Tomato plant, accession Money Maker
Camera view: tilt-top (135 deg); turntable rotation: 330 degrees
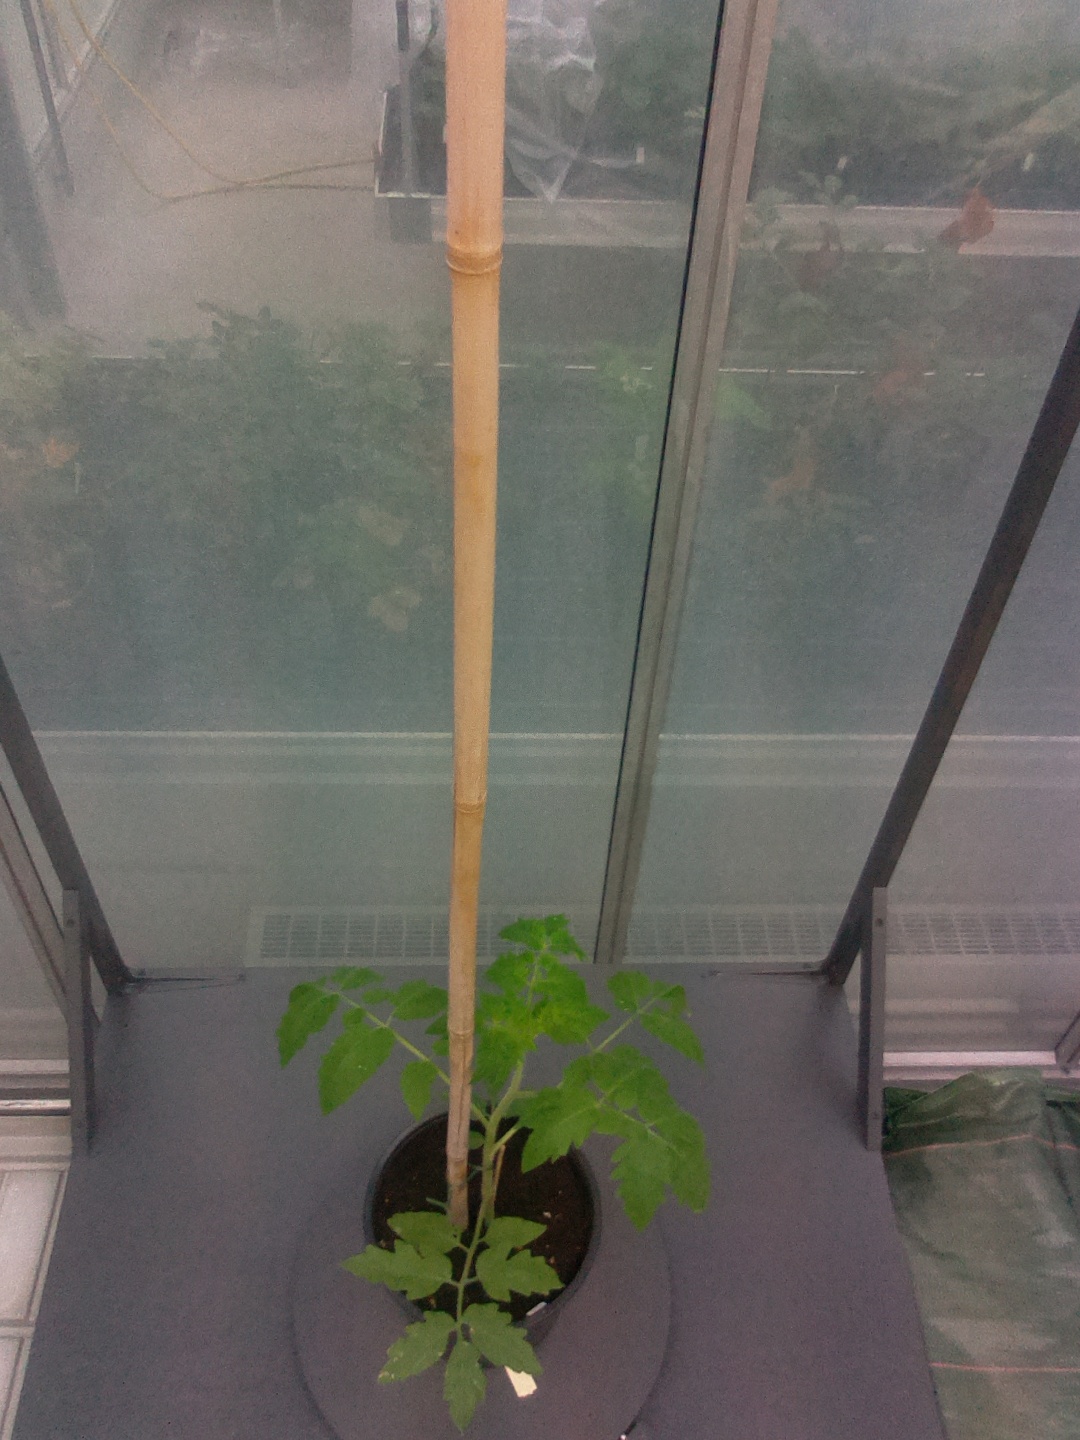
BBCH growth stage 13: 6 of true leaves visible